James Oglethorpe

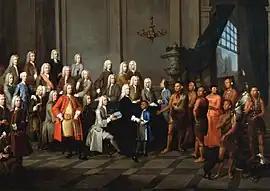
Oglethorpe presenting Yamacraw delegates to the Georgia Trustees in 1734, painting by William Verelst

As there were rumors a war with France might break out in early 1734, Oglethorpe traveled to Charleston, arriving on 2 March. While there he discussed Indian affairs and, after conferencing with the leadership of the Carolinas, decided to raise a company to build "a fort among the Upper Creek" that would counter French influence in the area and serve as a safe house for traders should a war break out between native tribes. Oglethorpe commissioned Patrick Mackay a captain and delegated the task to him. On 7 May, Oglethorpe departed for Britain aboard , taking with him a Creek delegation, including Tomochichi, who was invited by the Georgia trustees to be present during the formal ratification of Oglethorpe's treaty with the Yamacraw.